Vitex negundo

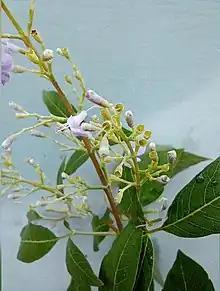
Nirgundi Plant with bluish-purple flowers

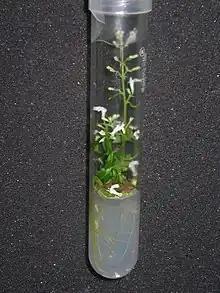
"In vitro" flowering in "Vitex negundo"

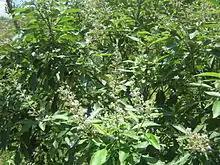
Inflorescence of "Vitex negundo" in Panchkhal valley in Nepal

Vitex negundo, commonly known as the Chinese chaste tree, five-leaved chaste tree, or horseshoe vitex, or nisinda is a large aromatic shrub with quadrangular, densely whitish, tomentose branchlets. It is widely used in folk medicine, particularly in South and Southeast Asia.